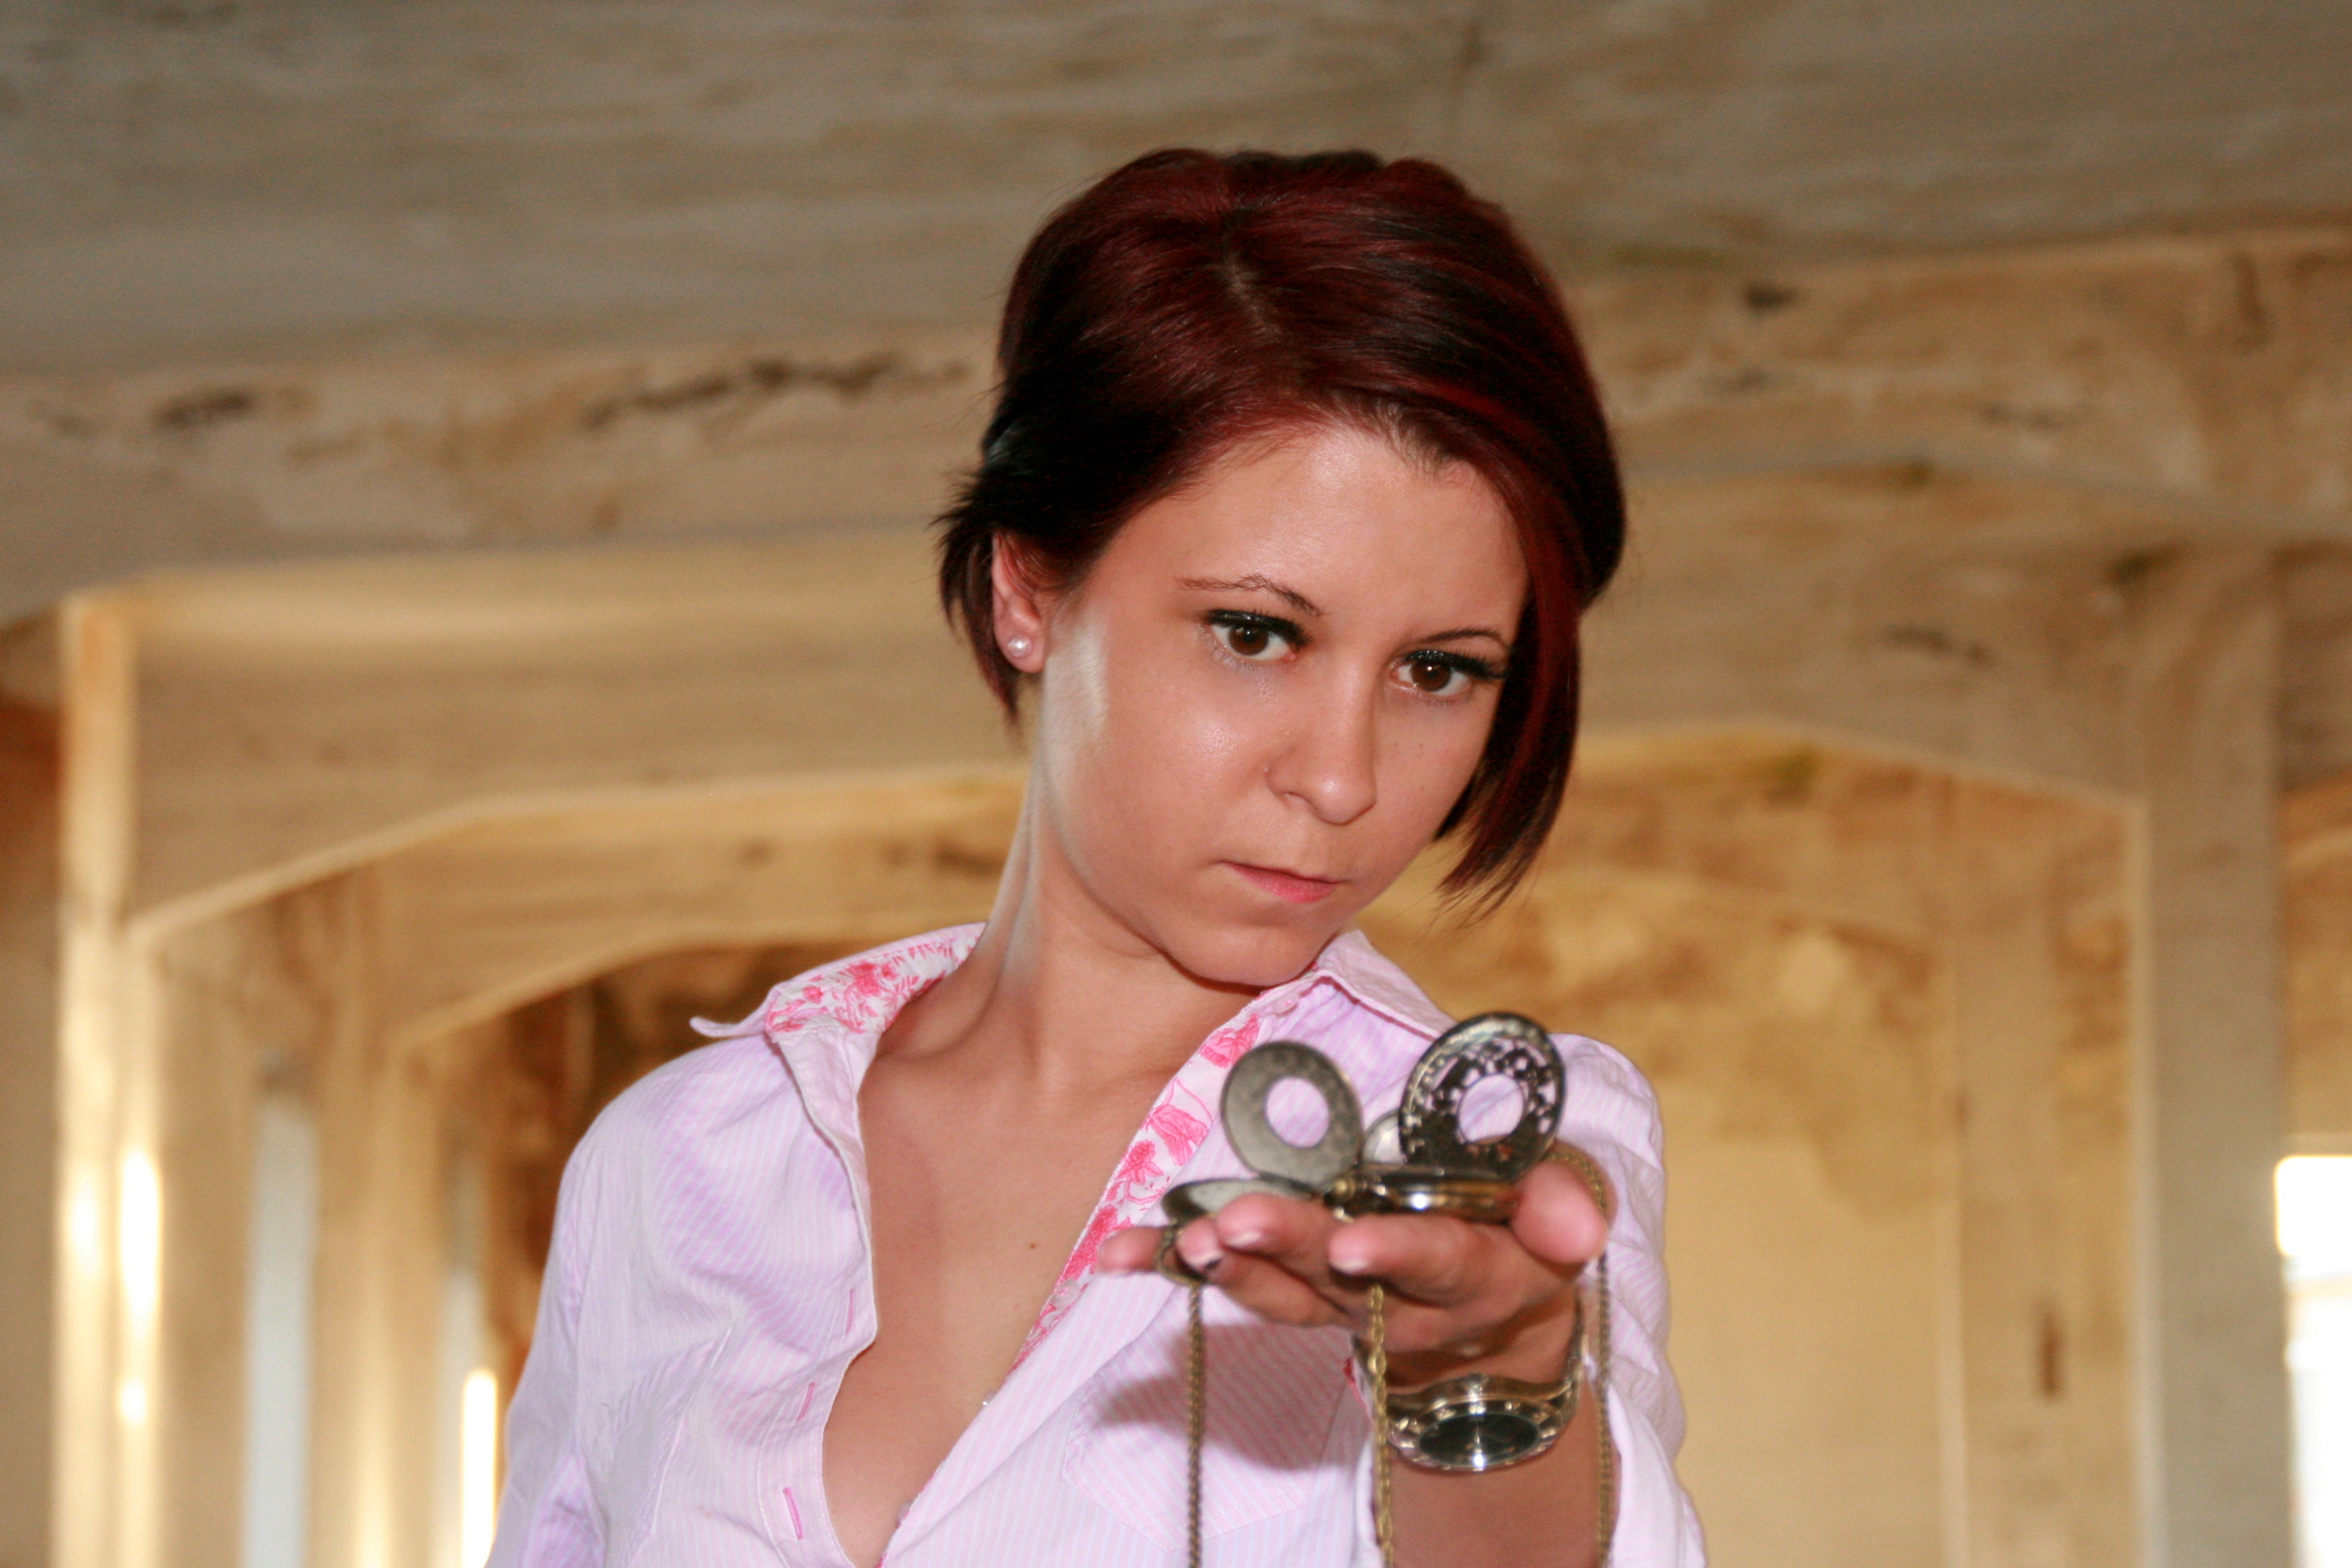
person, girl, woman, white, photography, time, love, sadness, portrait, model, fashion, lady, bride, shirt, calling, photograph, skin, beauty, suffering, photo shoot, watches